Answer in natural language. Which object is closer to the camera taking this photo, dark cave wall decor photo (highlighted by a blue box) or black colour dog bed (highlighted by a green box)? Choose between the following options: black colour dog bed (highlighted by a green box) or dark cave wall decor photo (highlighted by a blue box)
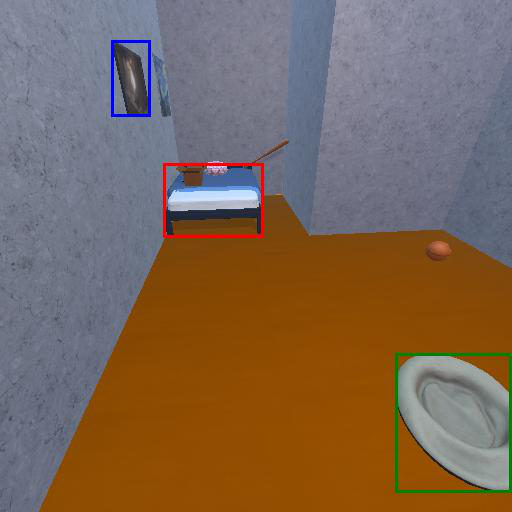
<answer>black colour dog bed (highlighted by a green box)</answer>